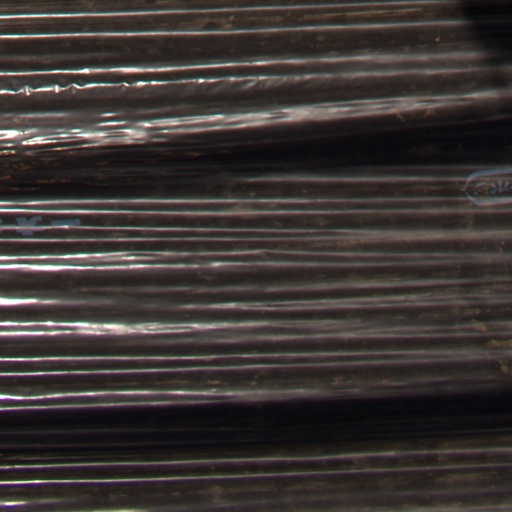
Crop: Jerusalem artichoke